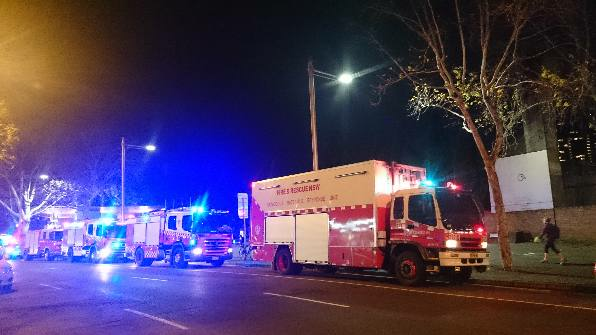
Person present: No